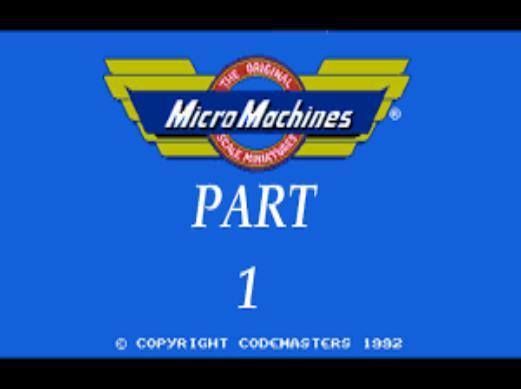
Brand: micro machines
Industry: Leisure